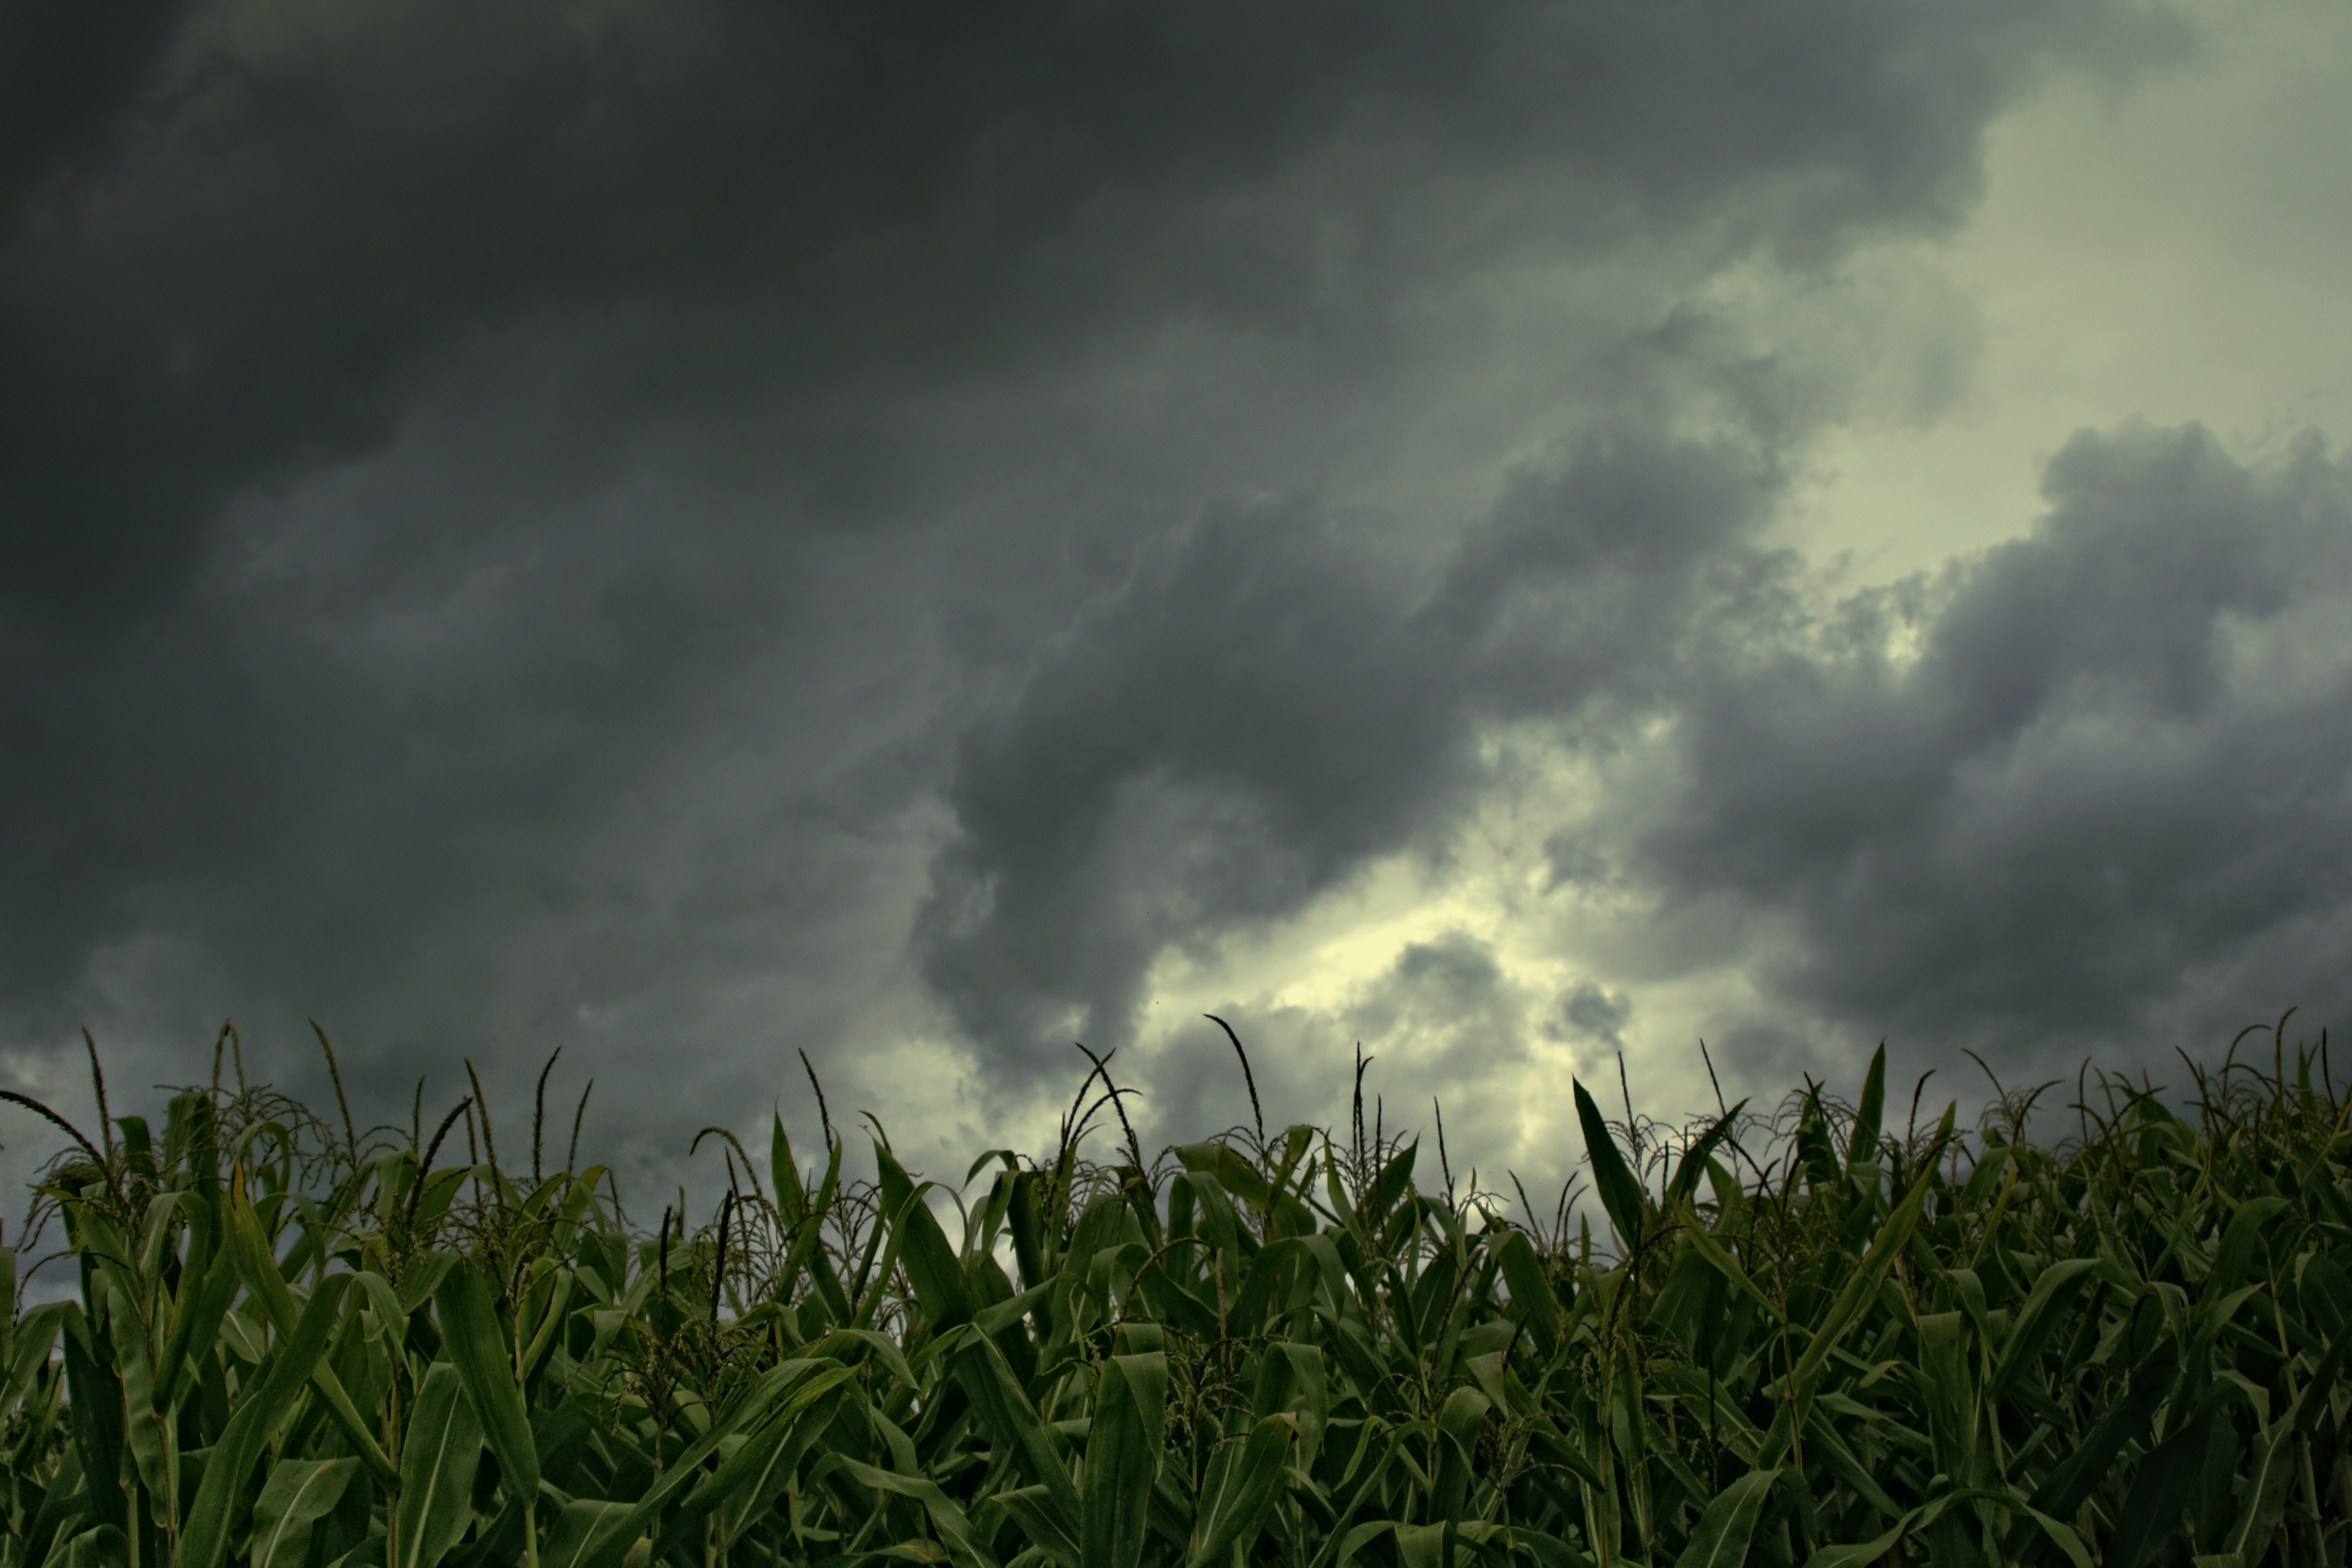
nature, grass, cloud, sky, field, lawn, meadow, prairie, sunlight, wind, weather, storm, soil, plain, grassland, cornfield, low angle shot, gewitterstimmung, rain clouds, meteorological phenomenon, grass family